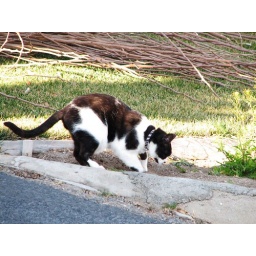
Neighbor's cat digging in flower lot. I think he was covering a poo.